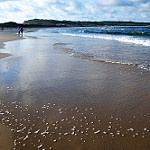
Label: sea